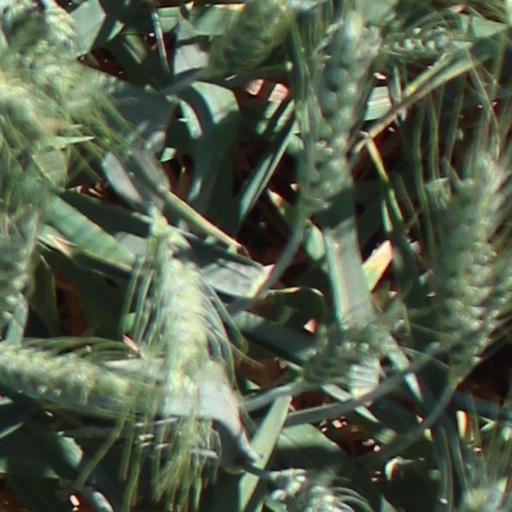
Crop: wheat